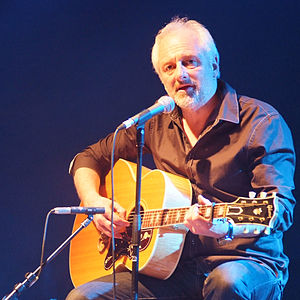
Allan Olsen (sanger)
Allan Olsen live på DMA Folk 2008 i Tønder
Allan Olsen er en dansk sanger, sangskriver, guitarist og forfatter.